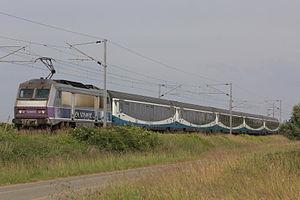
Interloire est une ligne TER Centre-Val de Loire et Pays de la Loire reliant Orléans à Nantes, en passant par Blois, Saint-Pierre-des-Corps, Saumur et Angers.